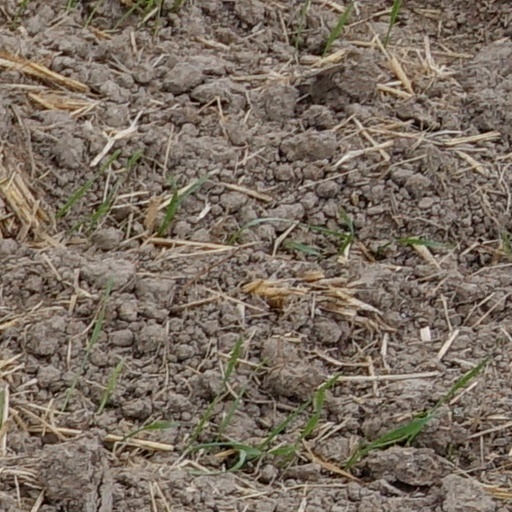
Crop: wheat